Córdoba Province, Argentina

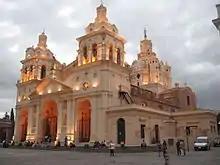
The Cathedral of Córdoba.

The region of Traslasierra is known for its markedly warmer climate: summer temperatures often reach well over and nights are often very warm. Fall arrives later than elsewhere, and spring arrives earlier as well. Winters are pleasant, with common light frost followed by very pleasant afternoons reaching about . Precipitation is even more seasonal than in the rest of the province, falling exclusively in the summer and reaching a total of . The warmer climate is excellent for the production of Mediterranean agricultural products such as figs, olives and grapes. The extreme northern and northwestern areas of the province are located on the transition between the temperate Pampa and the subtropical Gran Chaco: summers are consistently longer and warmer than in other areas, and extremes of are more frequent. Winters are shorter, with night temperatures similar to those further south, but with warmer days. This is the most drought-prone area of the province, with rainfall as little as annually.